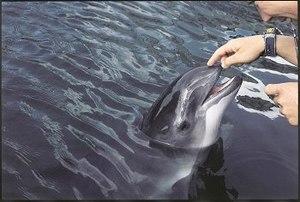
Fjord&Bælt est un oceanarium danois situé sur la côte est de l'île de Fionie, à Kerteminde. Ouvert en 1997, il mène des activités touristiques et de recherche scientifique. Le centre est le seul delphinarium du Danemark et l'une des deux structures européennes à présenter des marsouins communs. Il présente par ailleurs des phoques communs et de nombreuses espèces de poissons.
Le marsouin commun est le mieux connu de la famille des marsouins, autrefois appelés « cochons de mer » mais aussi « dieux des mers », qui regroupe six espèces de cétacés marins à dents, peuplant la plupart des côtes tempérées et froides du globe. Les différentes espèces de la famille ne diffèrent pas substantiellement, et comme la présente est la mieux connue, cet article traite de l'ensemble des points communs à l'ensemble. On se reportera à l’article marsouin pour une description de la taxinomie détaillée de la famille, avec les traits distinctifs entre espèces et sous-espèces. Il a un squelette interne, un crane ainsi que quatre membres, des poils et des mamelles, c'est donc un mammifère vertébré.
Voici la liste des espèces mammifères signalées en Chine. Il y a 495 espèces de mammifères en Chine, dont 13 sont en danger critique d'extinction, 24 sont en danger, 47 sont vulnérables, et 7 sont quasi menacées. Trois des espèces listées pour la Chine sont considérées comme éteintes.
Cette liste traite des mammifères se trouvant au Canada. Il y a environ 200 espèces de mammifères indigènes au Canada. La grandeur de son territoire offre une grande variété d'écosystèmes allant des montagnes aux plaines en passant par les espaces habités. On retrouve au Canada la moitié des espèces mondiales de Cétacés. Le groupe ayant le plus d'espèces sont les Rongeurs alors que le moins nombreux est celui des Didelphimorphes avec une seule espèce.